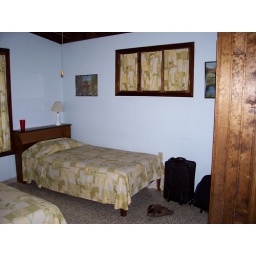
This is my room at the guest house in Tegucigalpa. There is a bathroom just around the corner. It's pretty nice!